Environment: real
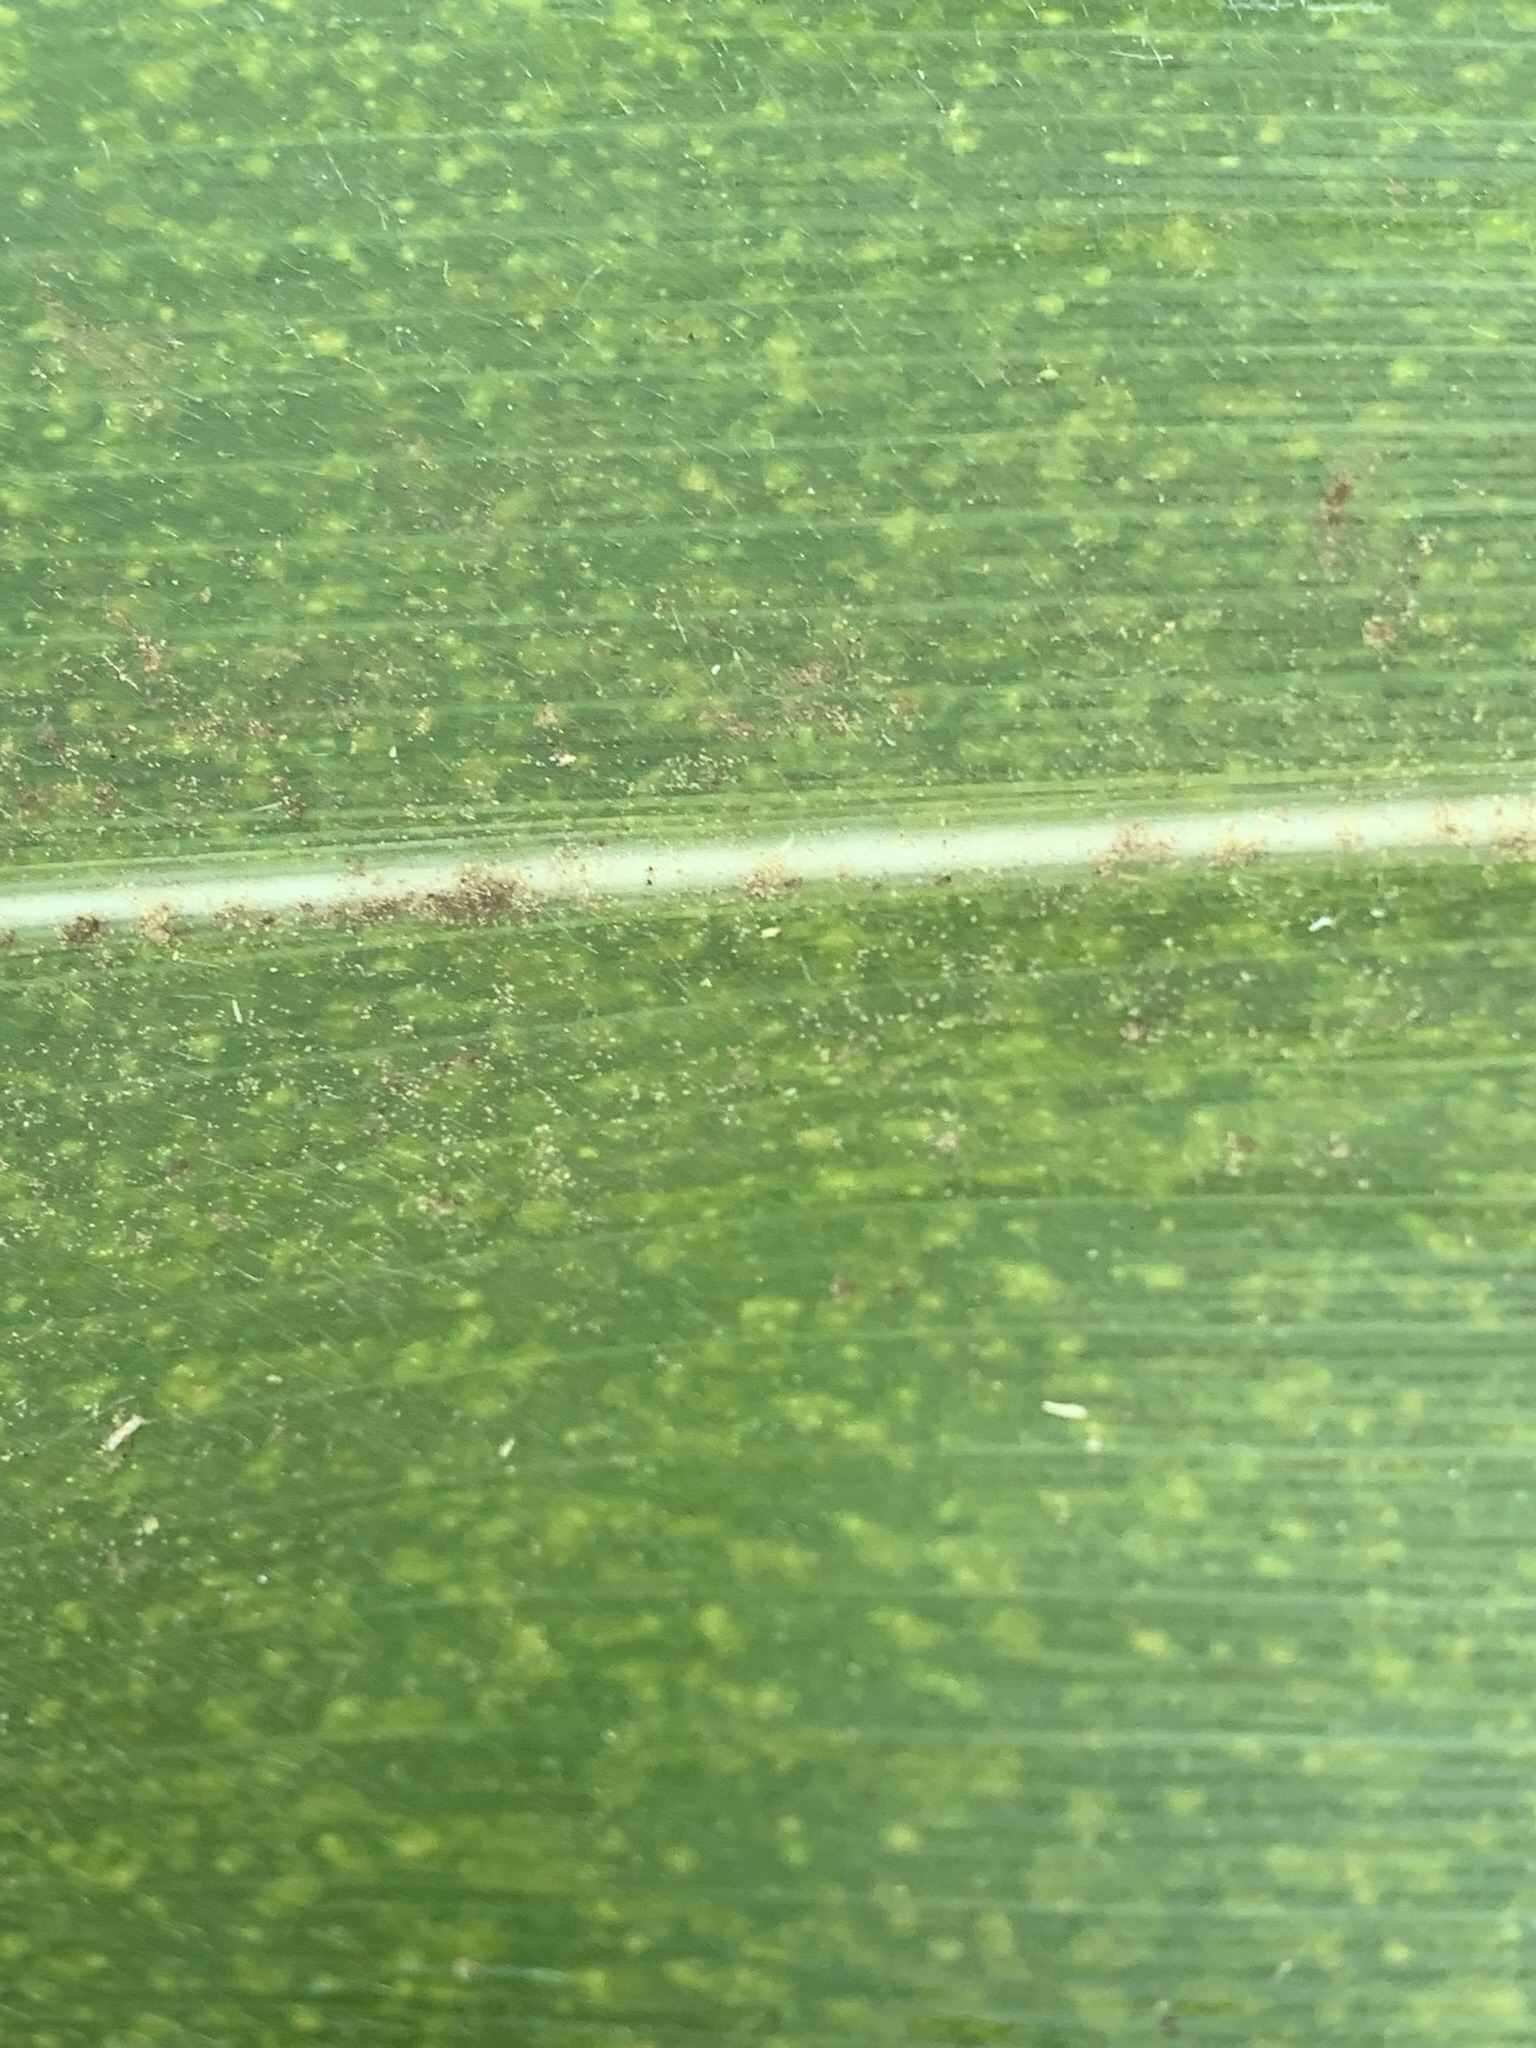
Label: lethal_necrosis